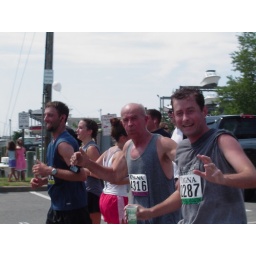
in the gray shirts, my dad and my brother running the road race